Mount Etna

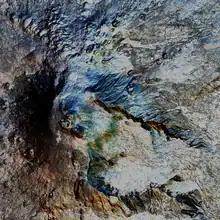
Multidirectional Hillshade relief of Mount Etna

Mount Etna, or simply Etna ( or ; , or ; ; or ), is an active stratovolcano on the east coast of Sicily, Italy, in the Metropolitan City of Catania, between the cities of Messina and Catania. It is located above the convergent plate margin between the African Plate and the Eurasian Plate. It is one of the tallest active volcanoes in Europe, and the tallest peak in Italy south of the Alps with a current height (September 2024) of , though this varies with summit eruptions. For instance, in 2021 the southeastern crater reached a height of , but was then surpassed by the Voragine crater after the summer 2024 eruptions.